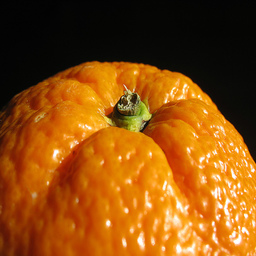
Label: peels